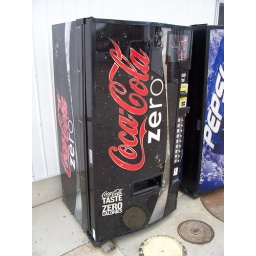
A sleek black Coca Cola Zero vending machine in Ansonia, Ohio.